Washington's 1st congressional district

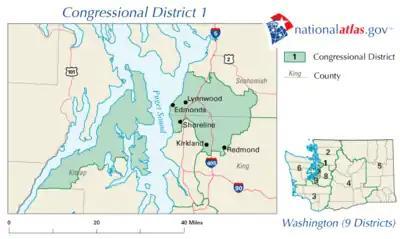

Prior to the 2012 redistricting, the district encompassed part of Northwest Seattle and largely suburban areas north and east of Seattle, including Shoreline, Edmonds, Lynnwood, Mountlake Terrace, Kenmore, Bothell, Kirkland, and Redmond, as well as Bainbridge Island and part of the Kitsap Peninsula. Until March 20, 2012, it was represented by Democrat Jay Inslee from Bainbridge Island. Inslee resigned to focus on his run for Governor of the state; the seat remained vacant until the special election that coincided with the November 2012 general election.